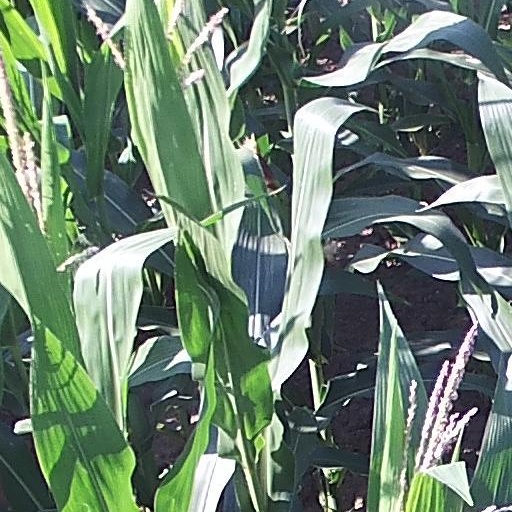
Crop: maize; corn